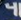
Number: 4